Pontiac Club de Mer

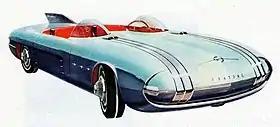

The Pontiac Club de Mer was a purpose-built, experimental car that was built by Pontiac for the General Motors Motorama in 1956 to celebrate General Motors' commitment to futuristic design. The brainchild of GM engineer-designer, Harley Earl (Paul Gillian was also involved, being the Pontiac Studio head at the time), the "de Mer", or French for "of the sea", was a two-door sport roadster that incorporated innovative breakthrough styling like a sleek, low-profile body encasing a large powerplant, a design trend used widely in LSR (land speed record) trials at Bonneville Salt Flats in Utah during the 1950s. One Club de Mer prototype was constructed and unveiled, along with another quarter-scale model, in Miami, Florida. As per GM's "kill order", it was reportedly scrapped in 1958.